Peter Sellers

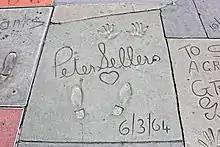
Sellers' hands and footprints at Grauman's Chinese Theatre

After a cameo appearance in "A Day at the Beach" (1970) (under the pseudonym "A. Queen") and a serious role later in 1970 as an ageing businessman who seduces Sinéad Cusack in "Hoffman", Sellers starred in Roy Boulting's "There's a Girl in My Soup" opposite Goldie Hawn. According to "The Times", the film was a major commercial success and became the seventh most popular film at the British box office in 1970. Andrew Spicer, writing for the British Film Institute's Screenonline, considers that although Sellers favoured playing romantic roles, he "was always more successful in parts that sent up his own vanities and pretensions, as with the TV presenter and narcissistic lothario" he played in "There's a Girl in My Soup". The film was seen as a small revival of his career.